High-speed rail in the United States

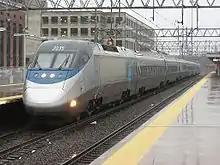
Amtrak Acela train in New Haven, CT

Amtrak's "Acela" is North America's fastest high-speed rail service, reaching on a length of track along the Northeast Corridor. Between Washington, D.C. and Boston, the "Acela" operates at an average speed of . "Acela" trains will reach top speeds of when new trainsets enter service in 2025. However, speeds are still limited due to the age of the Northeast Corridor's infrastructure and catenary wires.